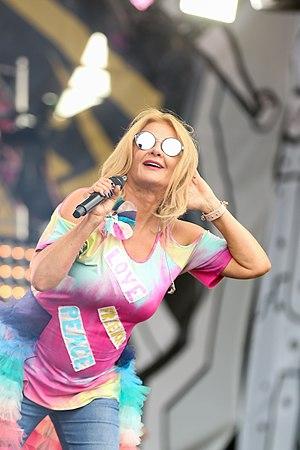
Majka Jeżowska au Pol'and'Rock Festival de 2019.